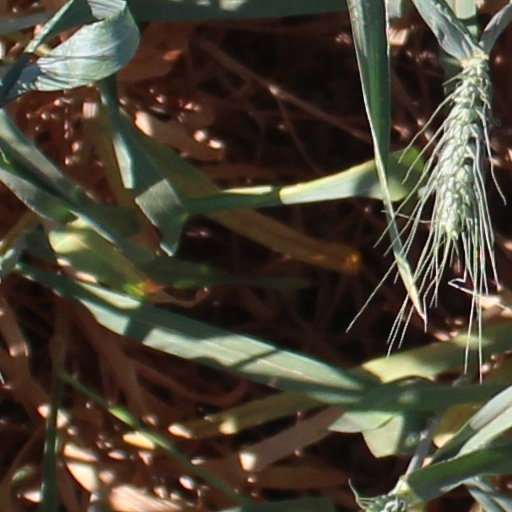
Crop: wheat